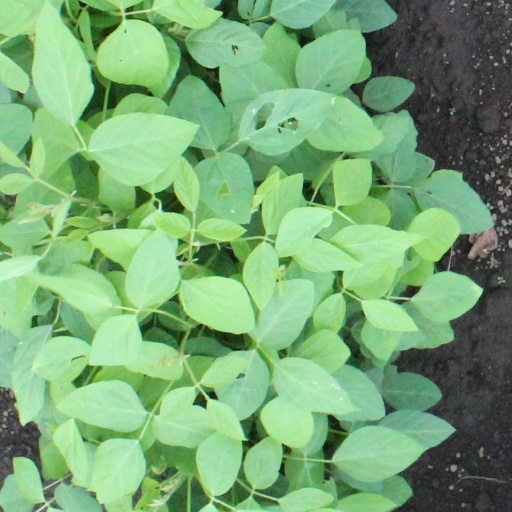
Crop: soybean